Gandhi Chowk

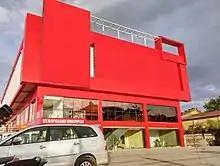
Asian Cinemas Usha Prasad Multiplex at Azam Road.

The main market yard of the district is located at Ganj which is the city's main vegetable market and has some gold showrooms too. Most vegetable vendors are from neighboring district of Nanded. The Gung Road leads to Girraj Government College which is the only autonomous college in the Nizamabad district.